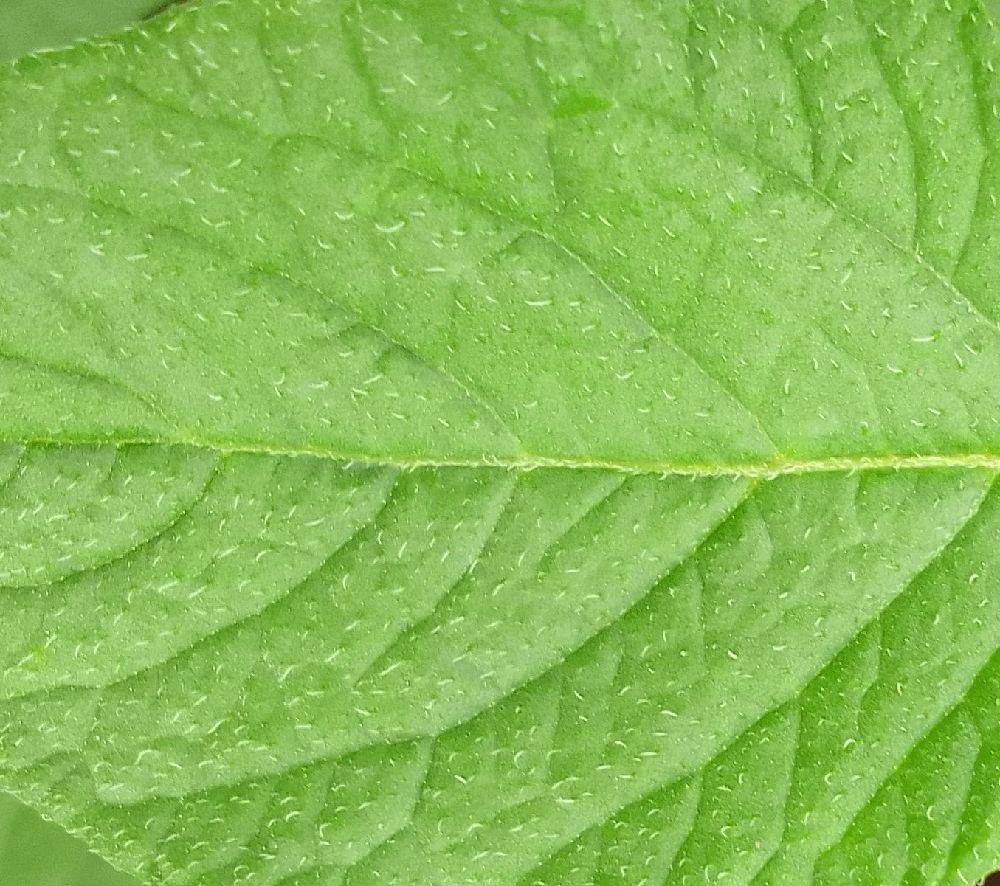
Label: Healthy